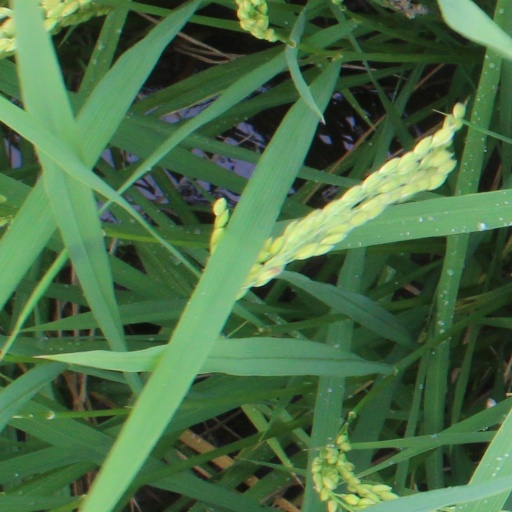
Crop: rice